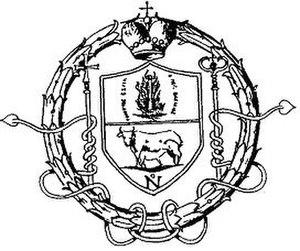
Les sœurs basiliennes, filles de Sainte-Macrine sont une congrégation religieuse féminine de rite byzantin et de droit pontifical.
L'ordre Basilien italien de Grottaferrata est un ordre monastique masculin de rite byzantin et de droit pontifical.